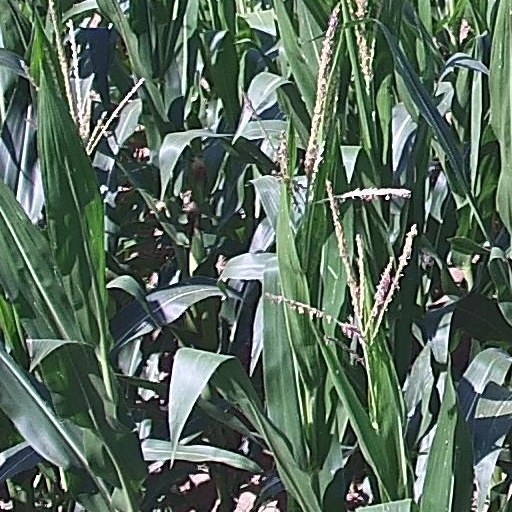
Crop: maize; corn